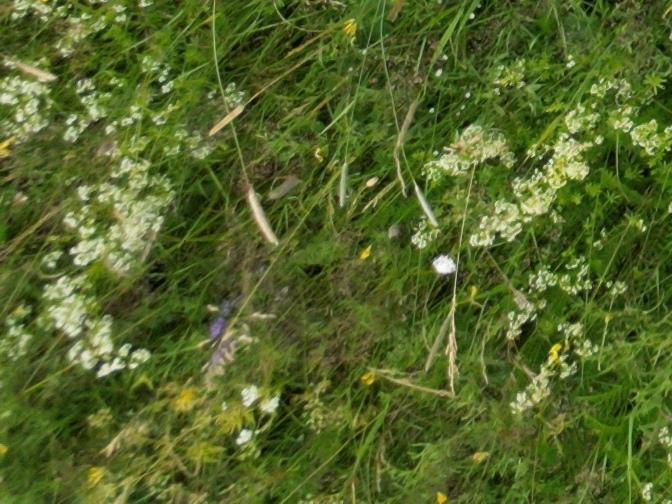
Flowers visible: yarrow flowers